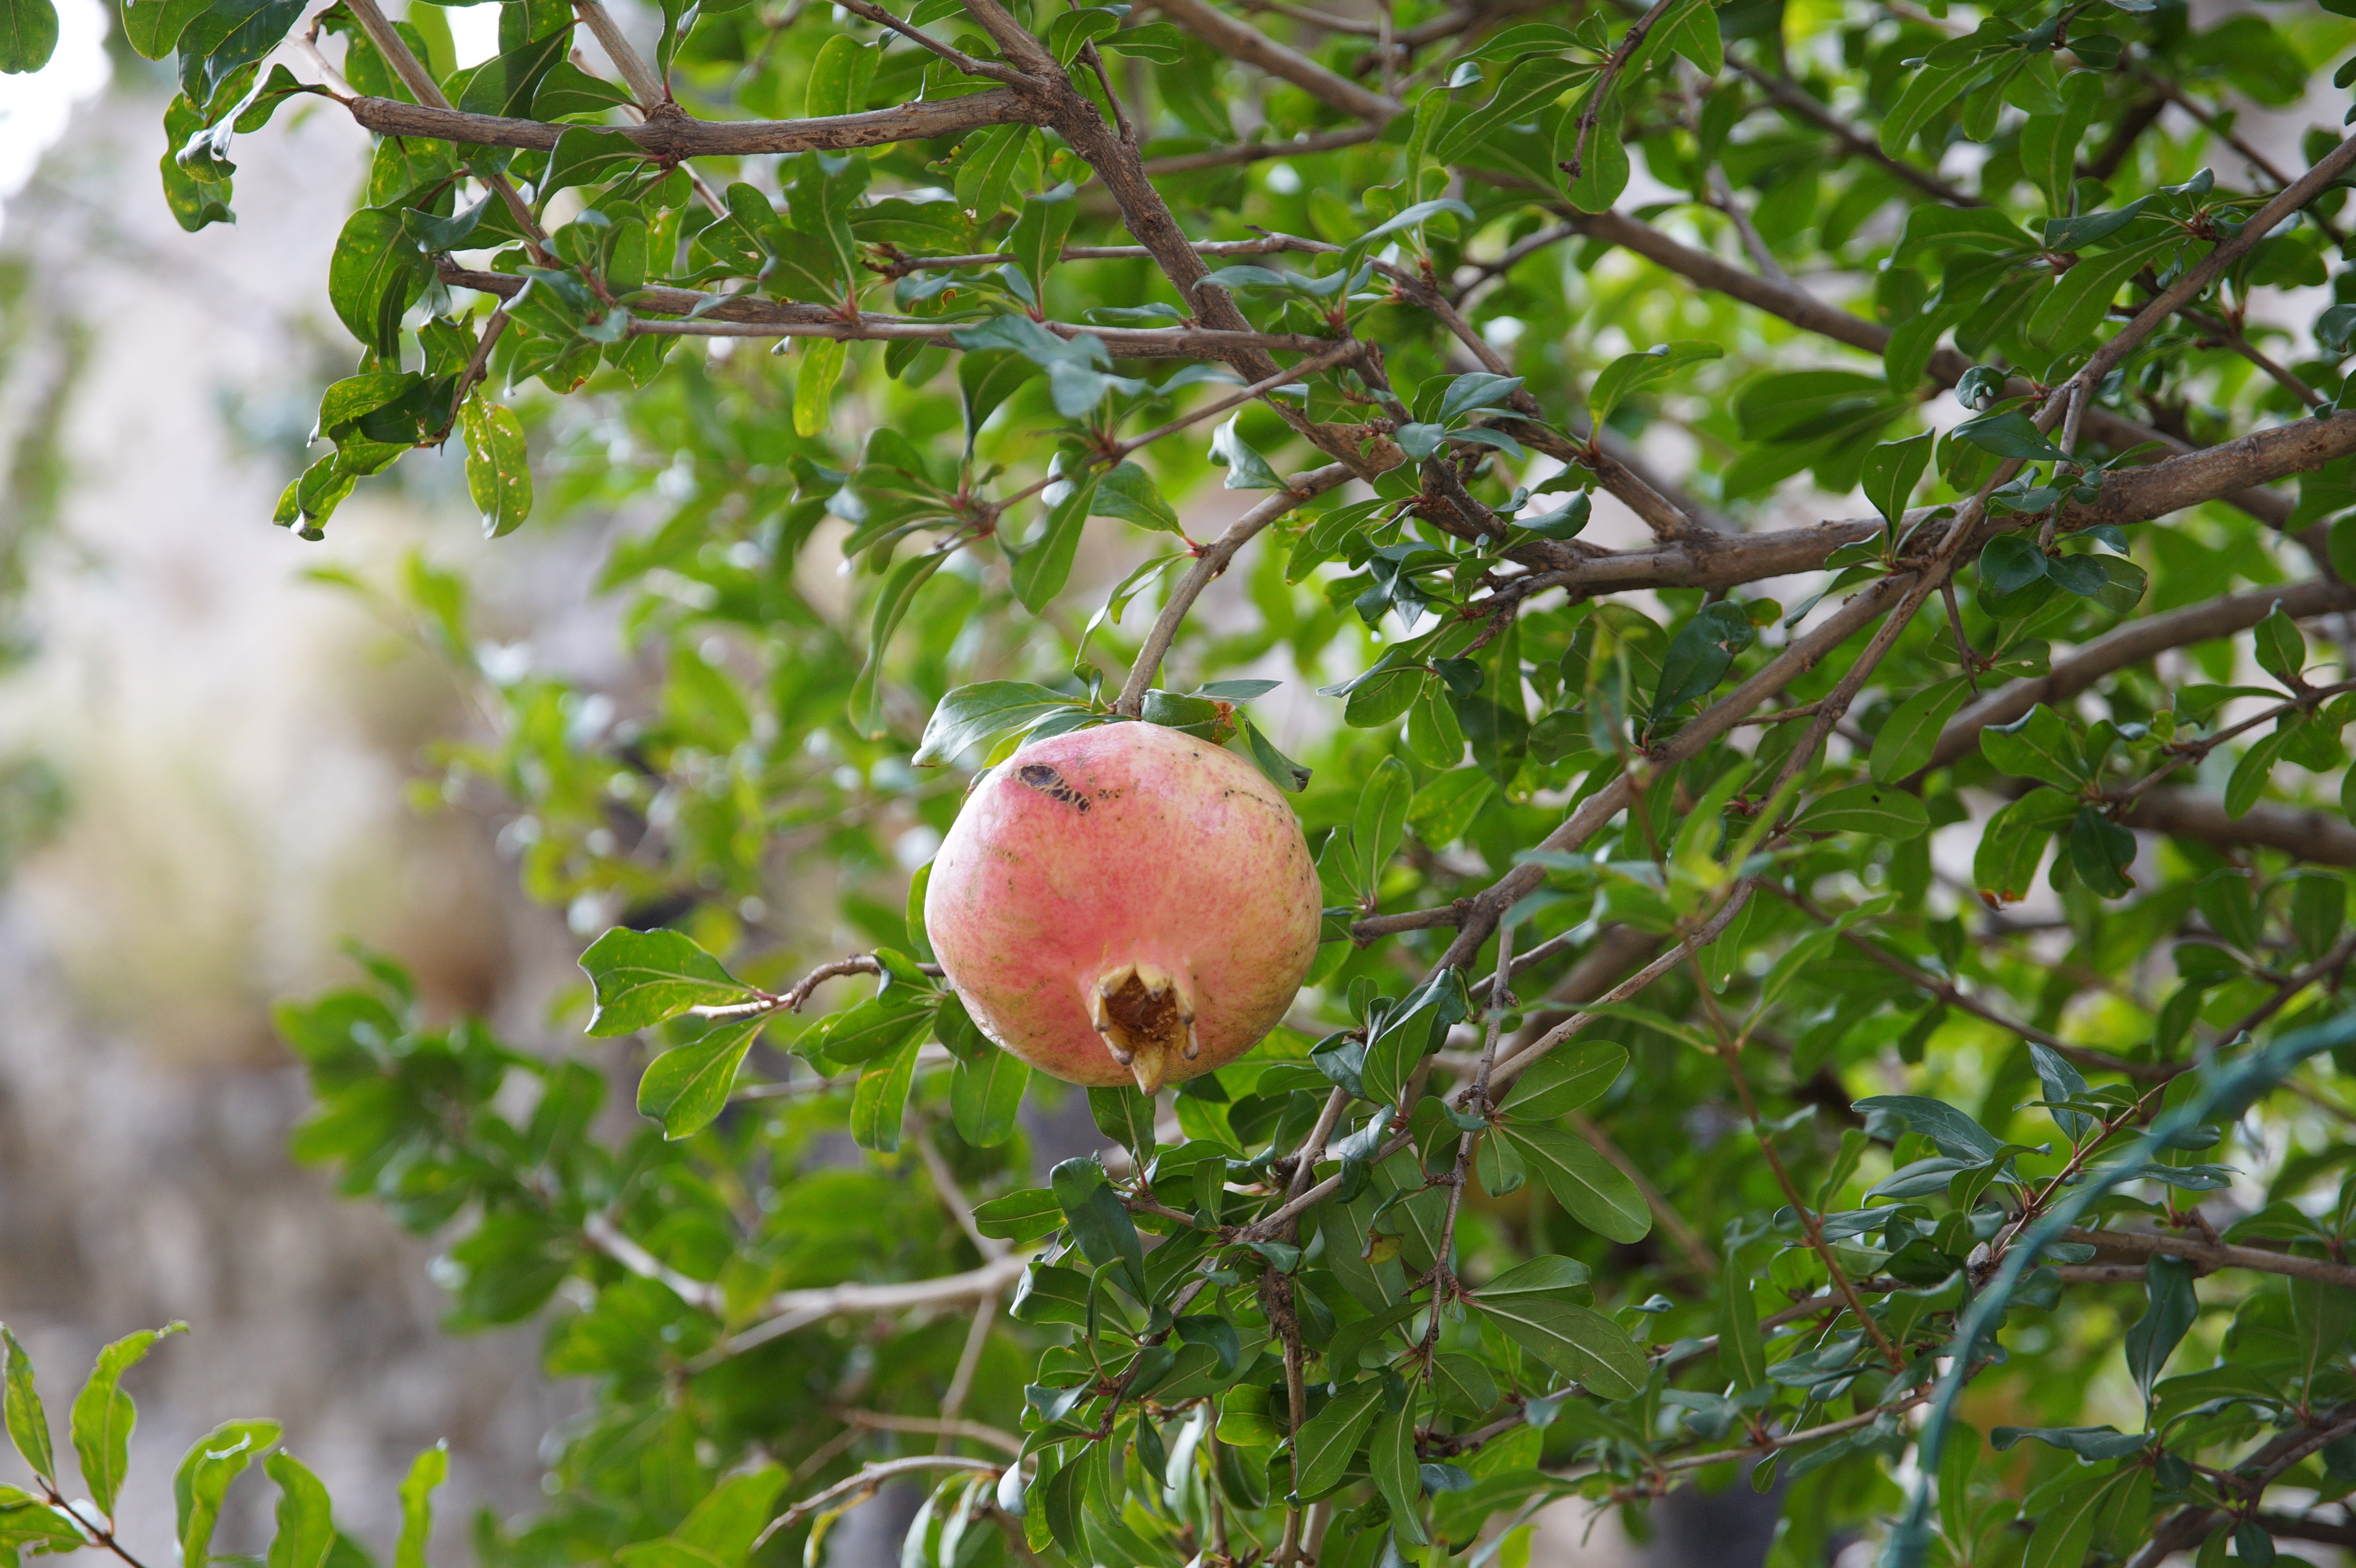
tree, nature, branch, blossom, plant, fruit, flower, food, produce, botany, flora, pomegranate, flowering plant, rose family, land plant